The Wedding Scheme

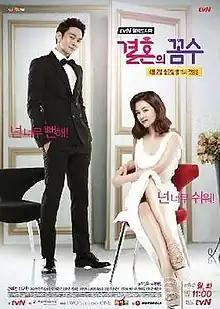
Promotional poster

The Wedding Scheme is a 2012 South Korean television series starring Kang Hye-jung and Lee Kyu-han. It aired on tvN from April 2 to May 22, 2012 on Mondays and Tuesdays at 23:00 for 16 episodes.